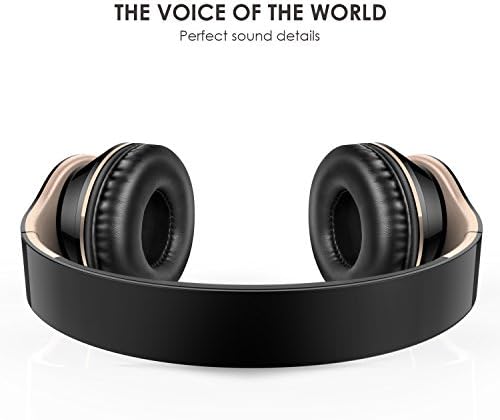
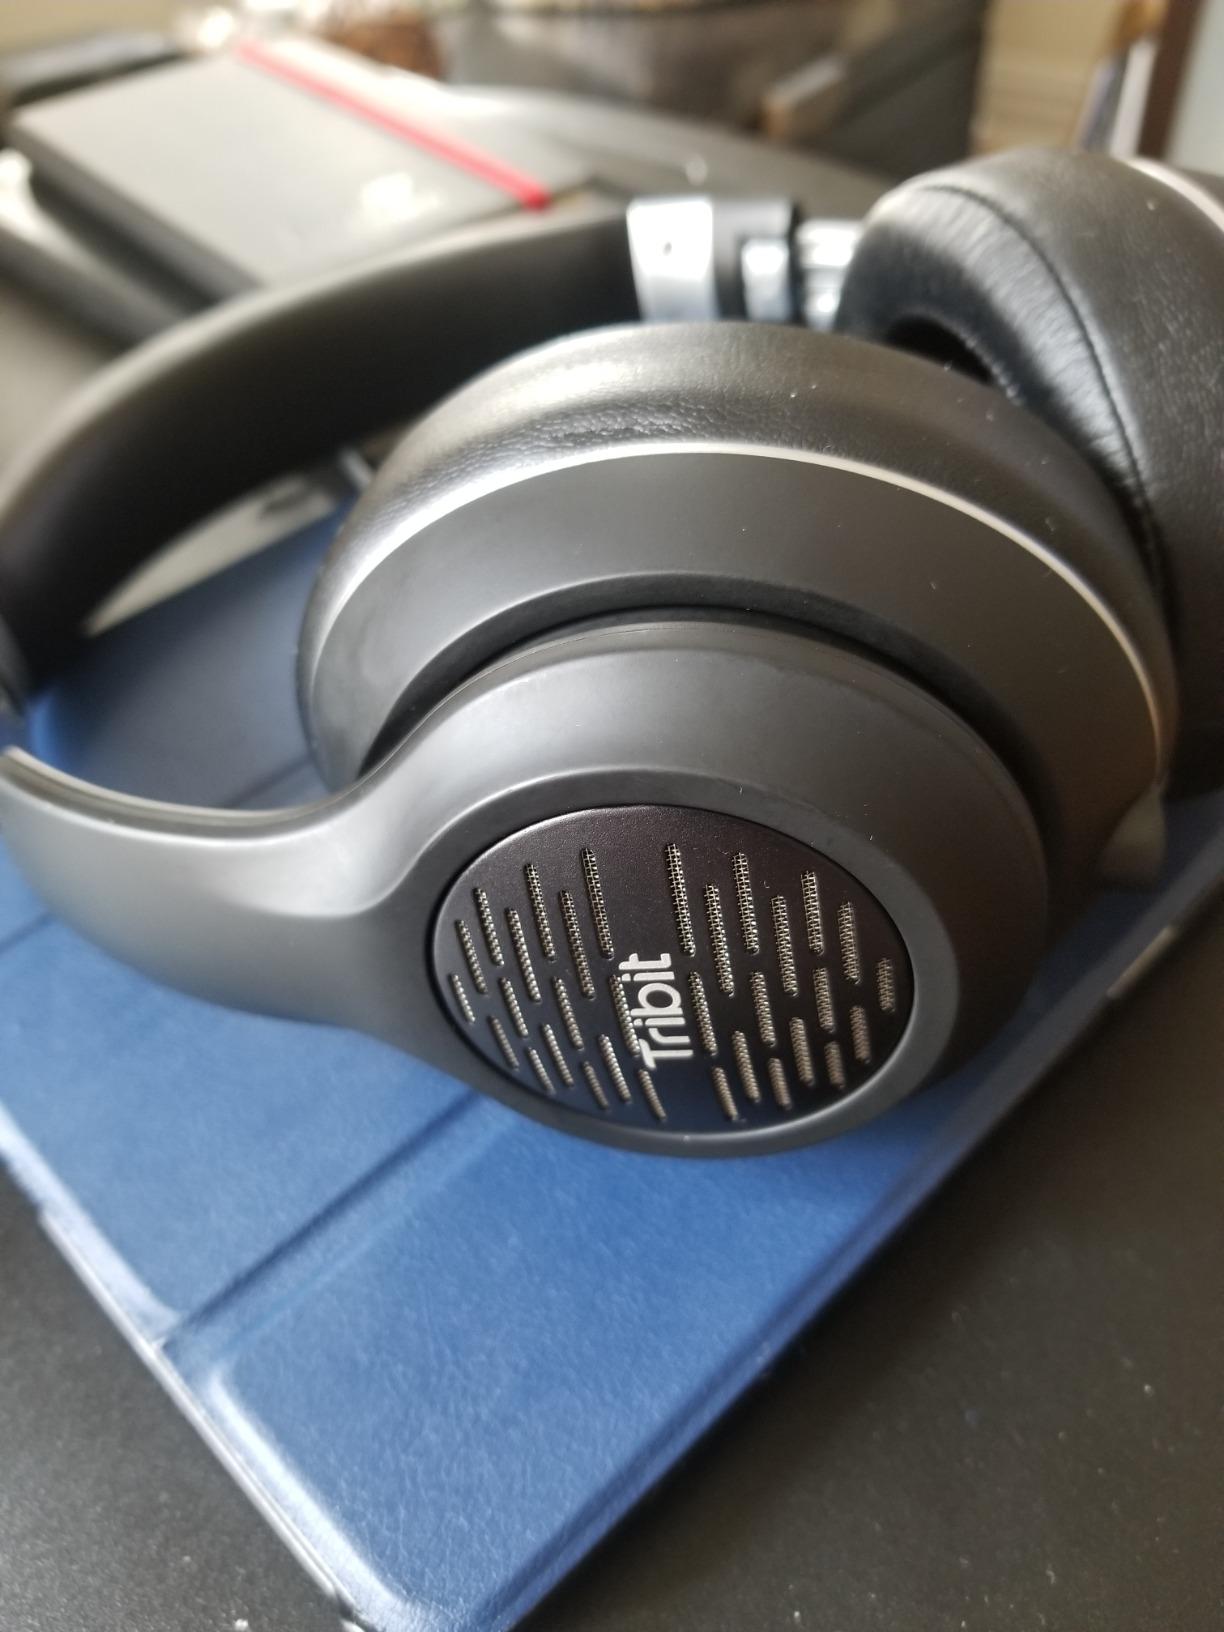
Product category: headphones
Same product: no